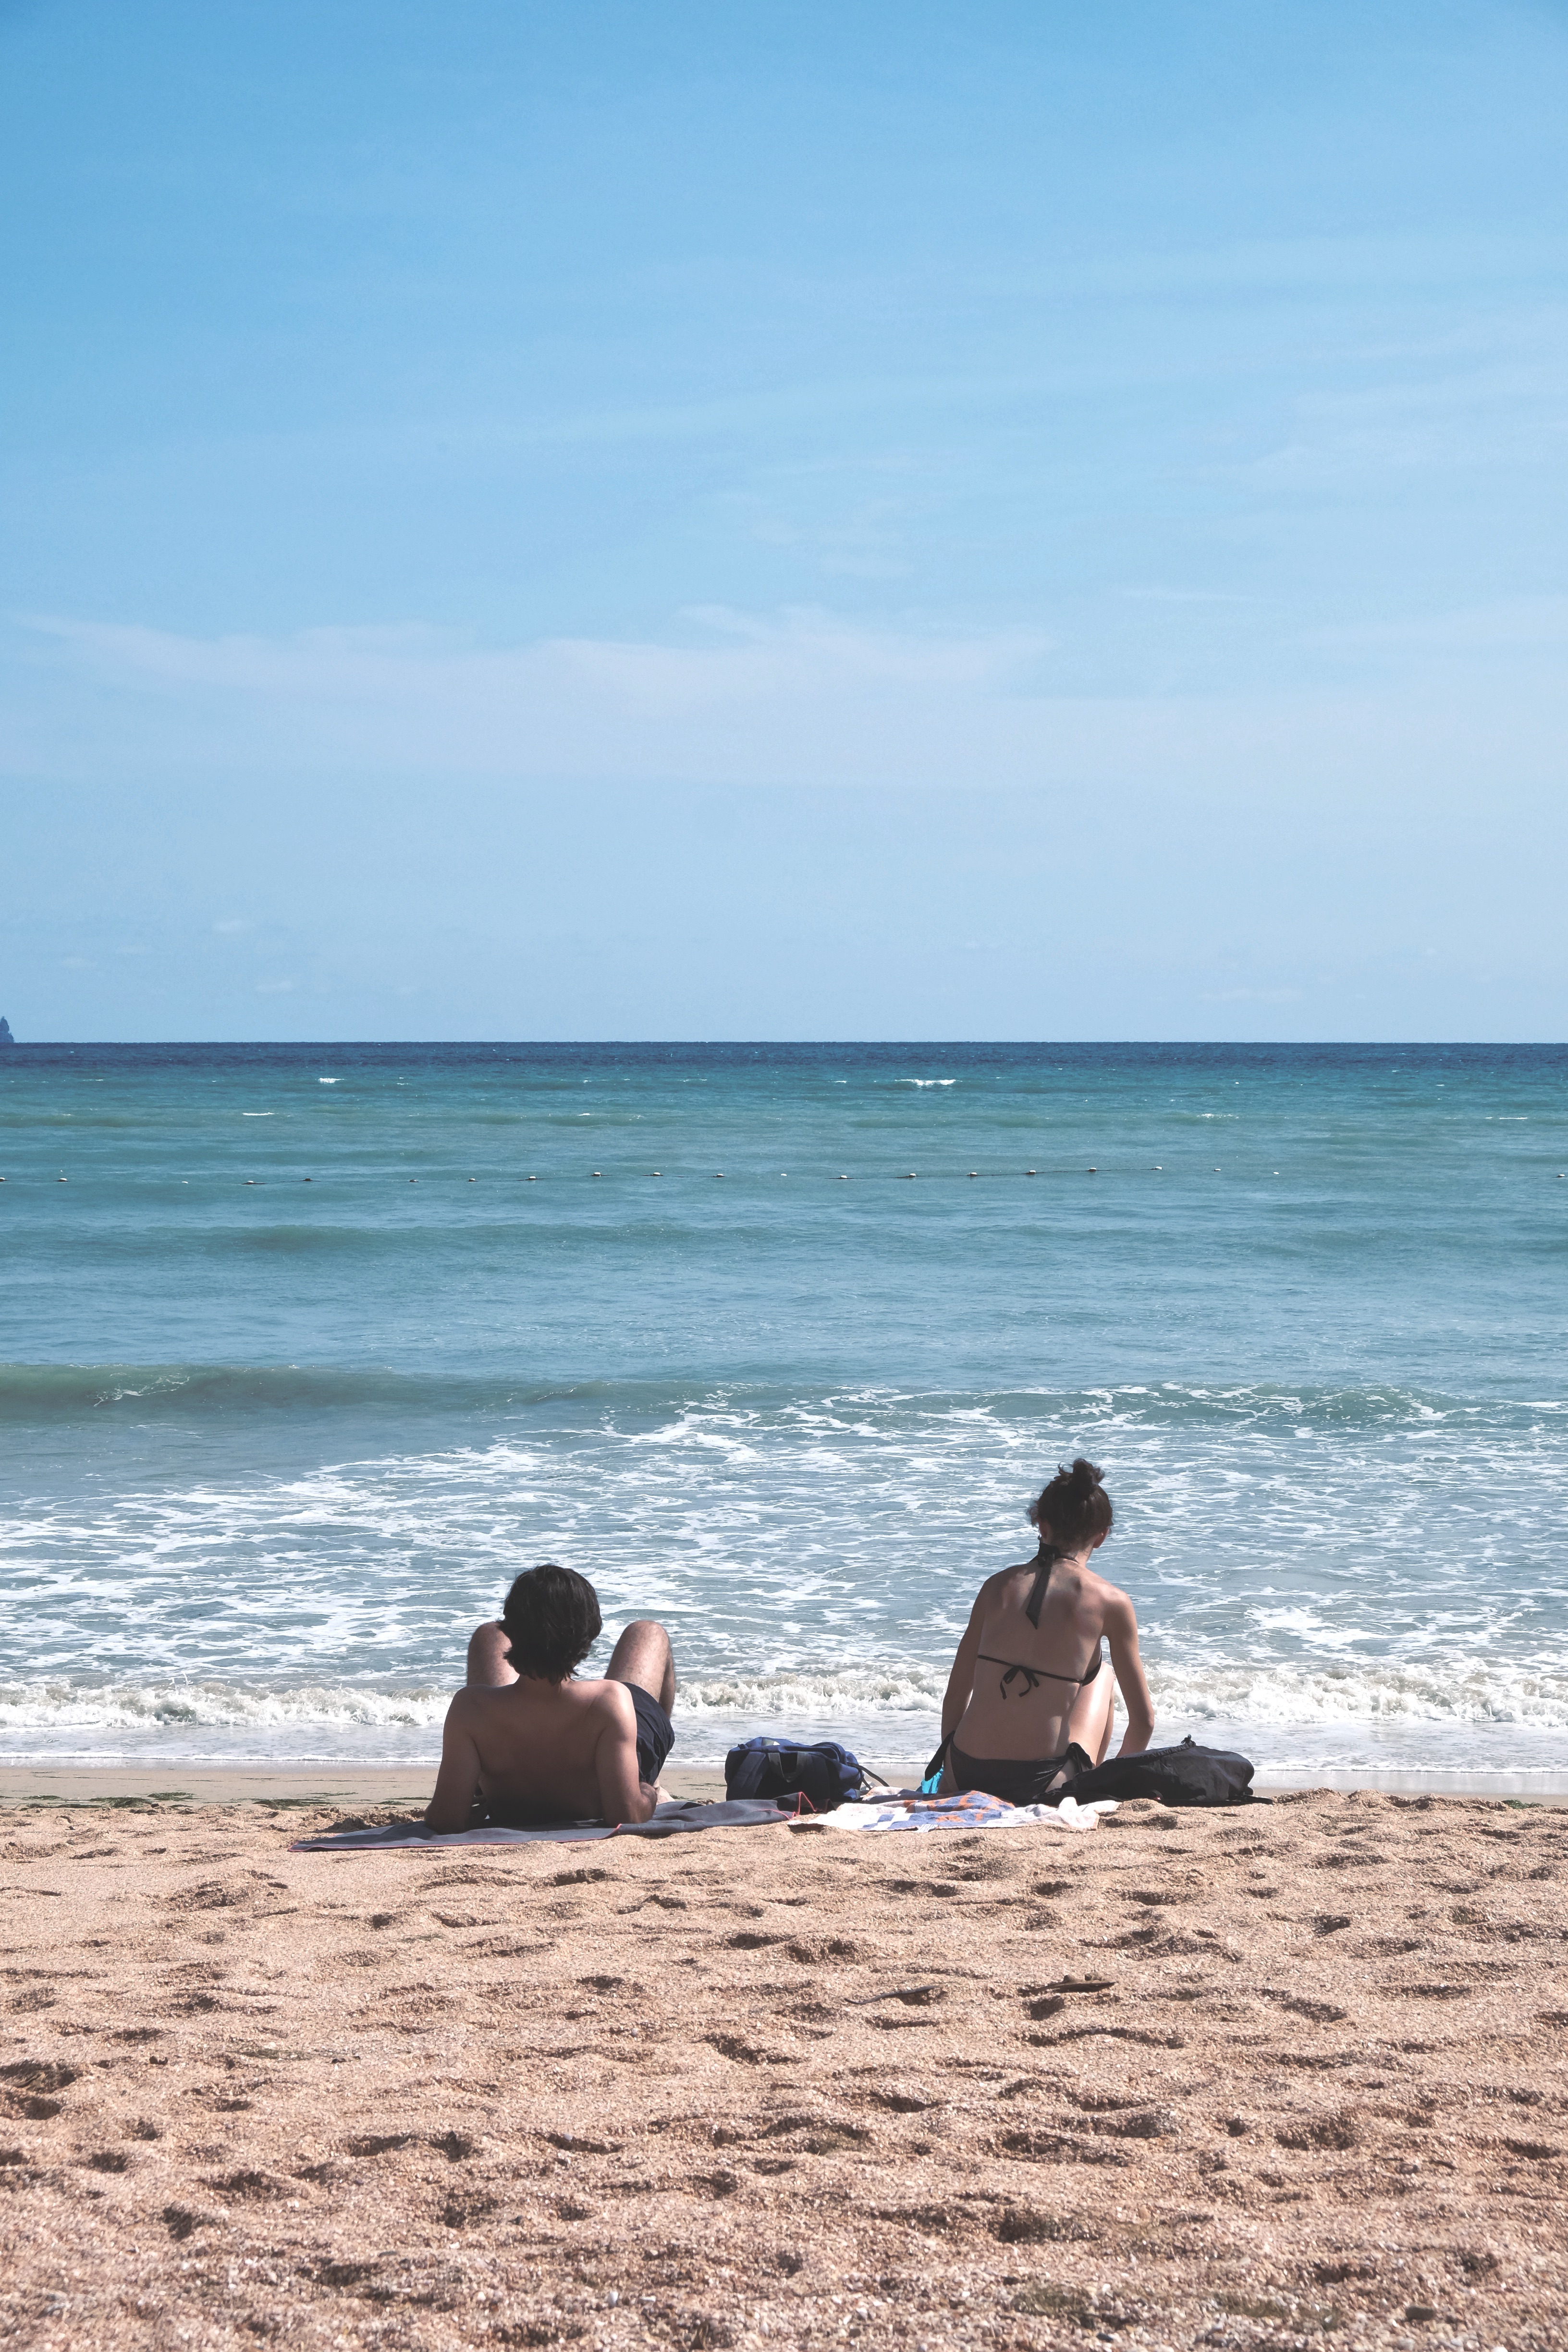
beach, sea, coast, sand, ocean, horizon, shore, wave, vacation, body of water, cape